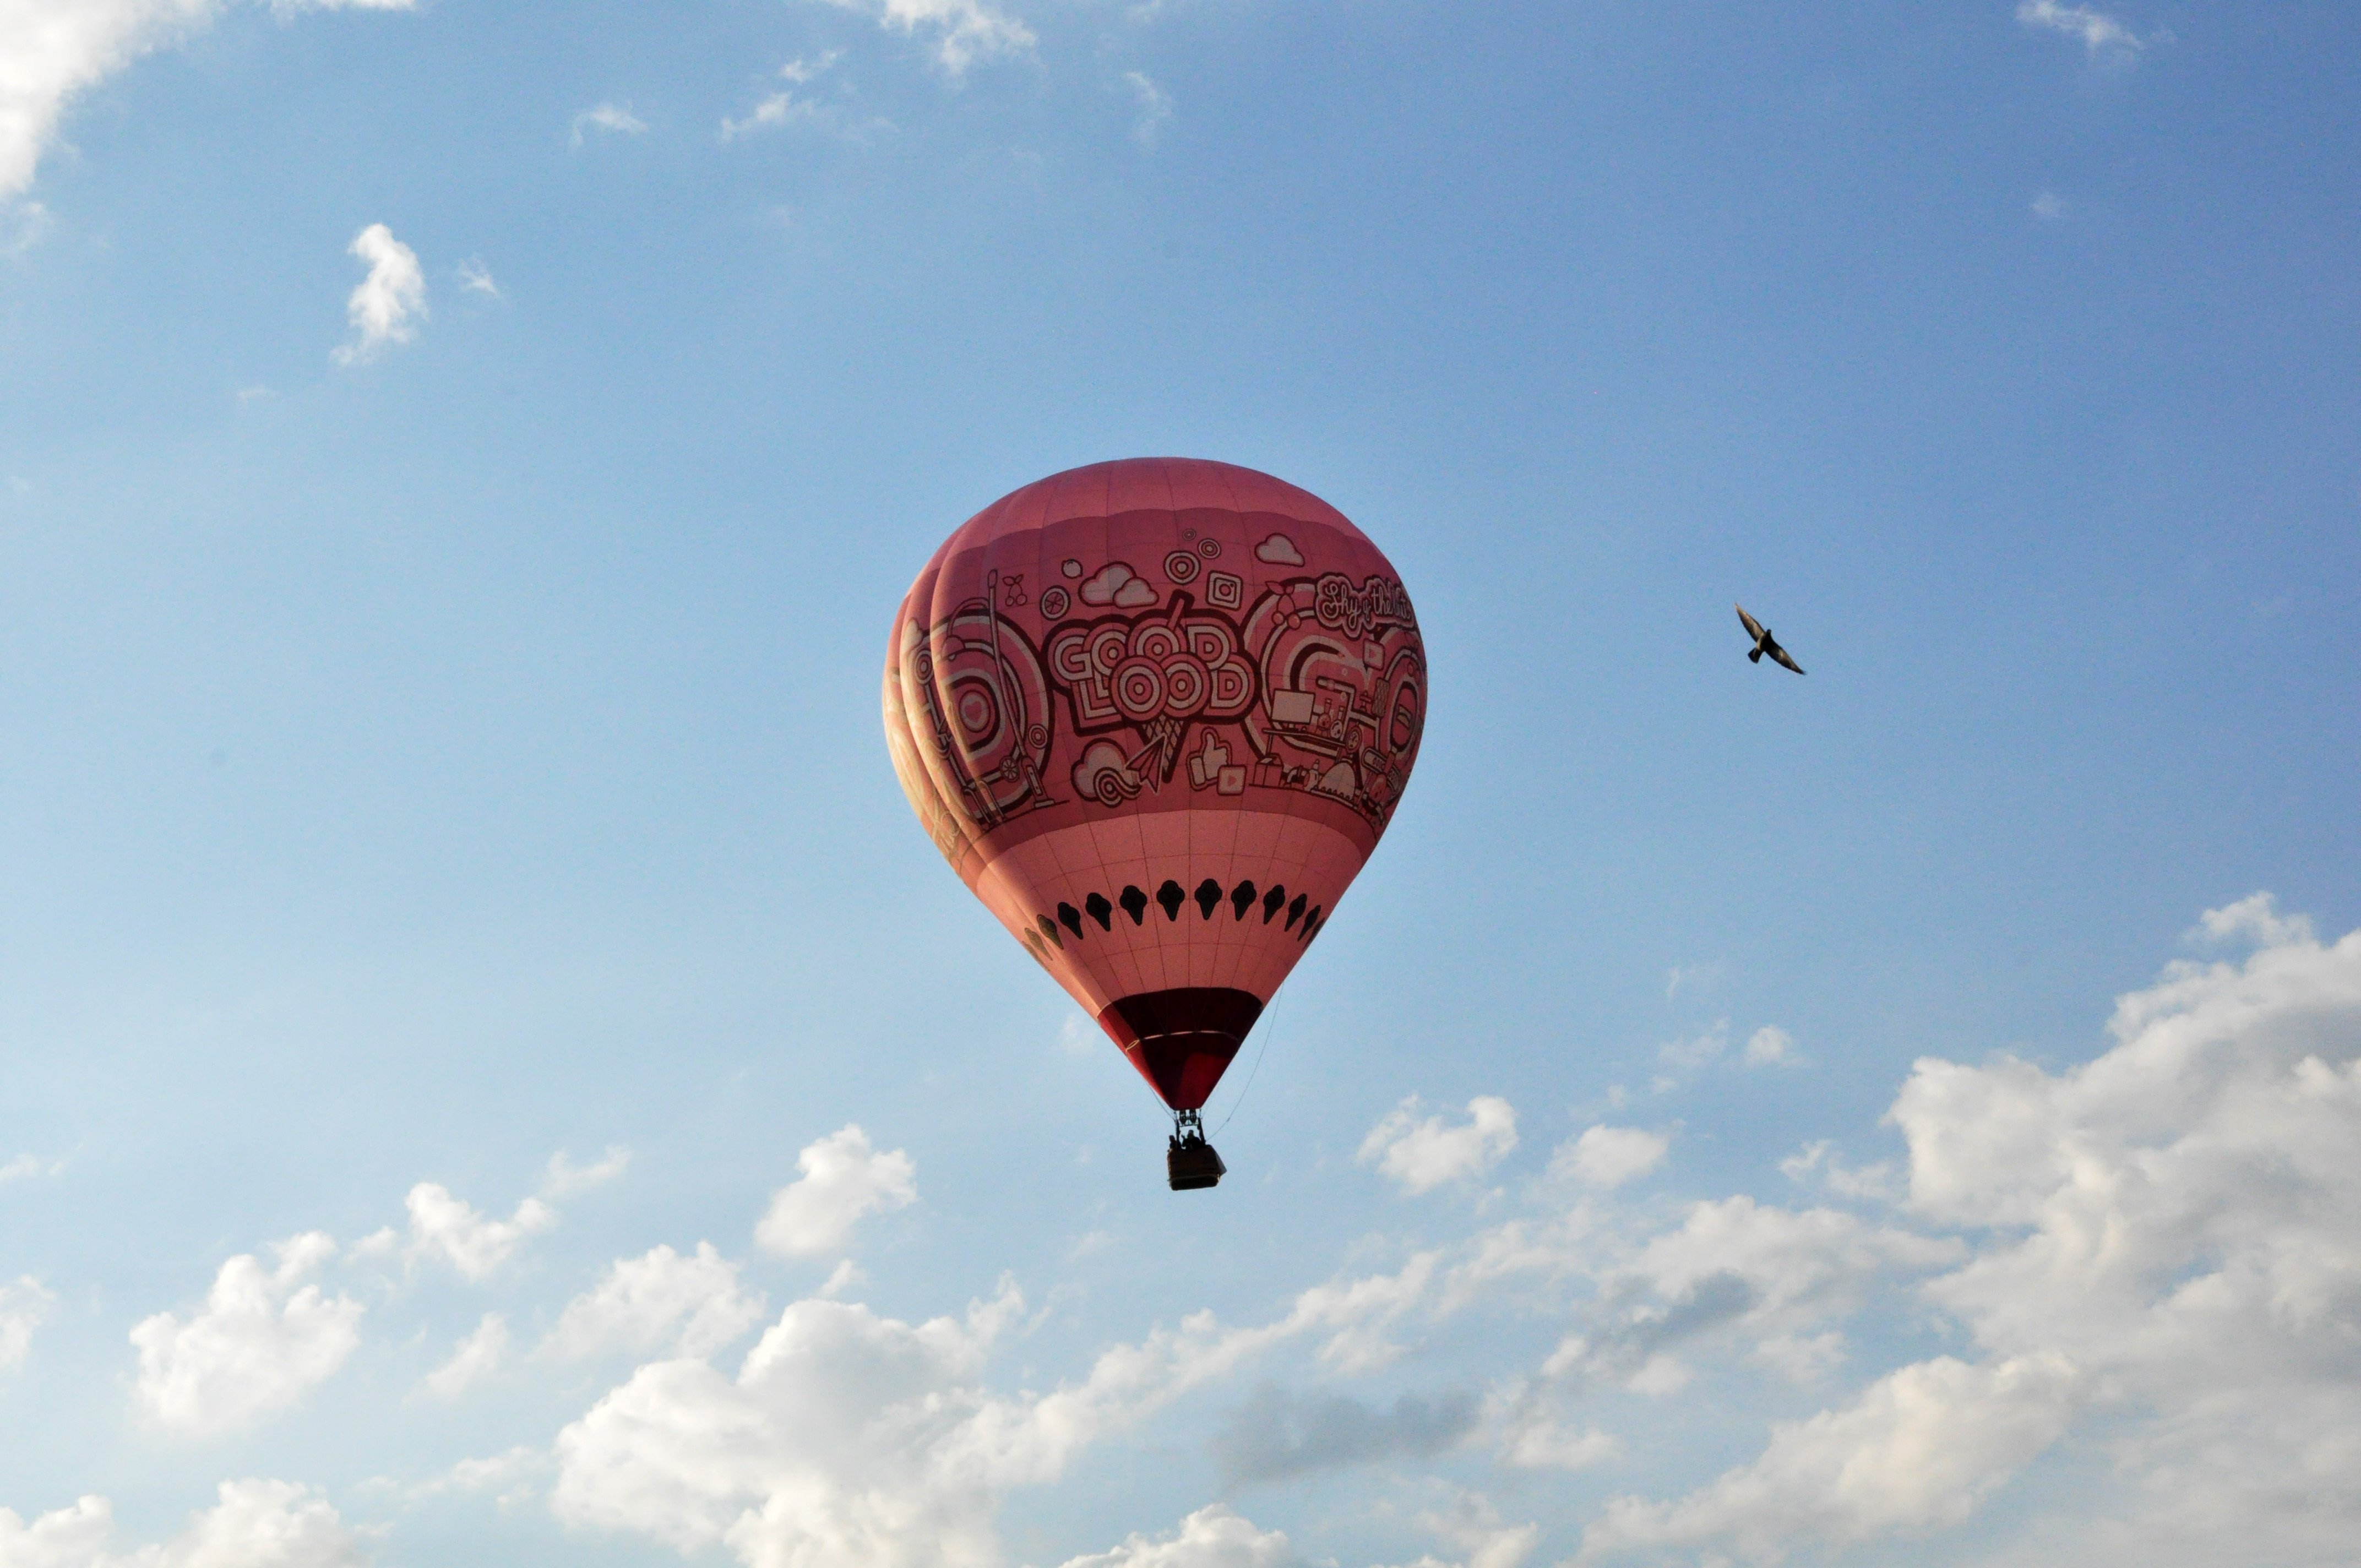
sky, cloud, hot air ballooning, aerostat, atmosphere, hot air balloon, azure, balloon, air travel, outdoor recreation, aircraft, recreation, vehicle, cumulus, travel, horizon, landscape, leisure, air sports, fun, tree, flight, adventure, magenta, sports, electric blue, grassland, bird, natural landscape